Dragon Blade (film)

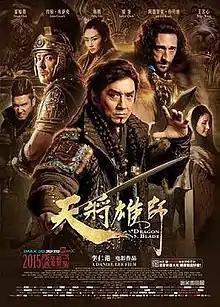
Film poster

Dragon Blade is a 2015 historical action film written and directed by Daniel Lee starring Jackie Chan. In the film, Chan plays Huo An, the commander of the Protection Squad of the Western Regions during the Han dynasty. A Chinese-Hong Kong co-production, "Dragon Blade" was released in IMAX 3D on 19 February 2015, the first day of the Chinese New Year holiday period. The film was released in the United States on 4 September 2015 by Lionsgate Premiere. It was met with generally mixed-to-negative reviews by critics, who praised its action scenes, cinematography and performances, but criticized its screenplay, story, editing and special effects.